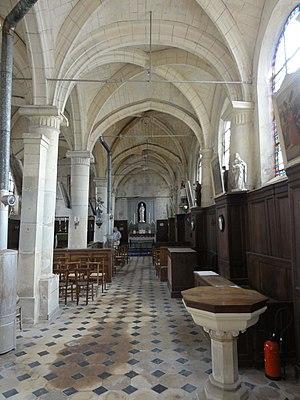
Intérieur de l'église (voir titre).
L'église Saint-Thomas-Becket ou Saint-Thomas de Cantorbéry est une église catholique paroissiale située à Villiers-le-Sec, dans le Val-d'Oise, en France. C'est un petit édifice de style Renaissance, qui a été consacré en 1558. Depuis la rue, l'on aperçoit notamment son chevet aveugle ; et l'élévation nord, transformée lors d'une réparation ancienne, ainsi que la façade et le clocher sans aucun style, ne sont pas très engageants. Seule la corniche au sud montre encore que les finitions étaient soignées à l'origine. L'intérieur révèle une construction de qualité, marquée encore par l'influence gothique flamboyante, notamment en ce qui concerne les voûtes. En revanche, les piliers avec leurs chapiteaux font référence aux modèles antiques, et assez curieusement, les trois principaux ordres sont présents sur l'unique niveau d'élévation. L'église est également intéressante pour son plan à double nef, très rare dans la région malgré sa simplicité. Son inscription aux monuments historiques est intervenue par un arrêté du 16 février 1970.